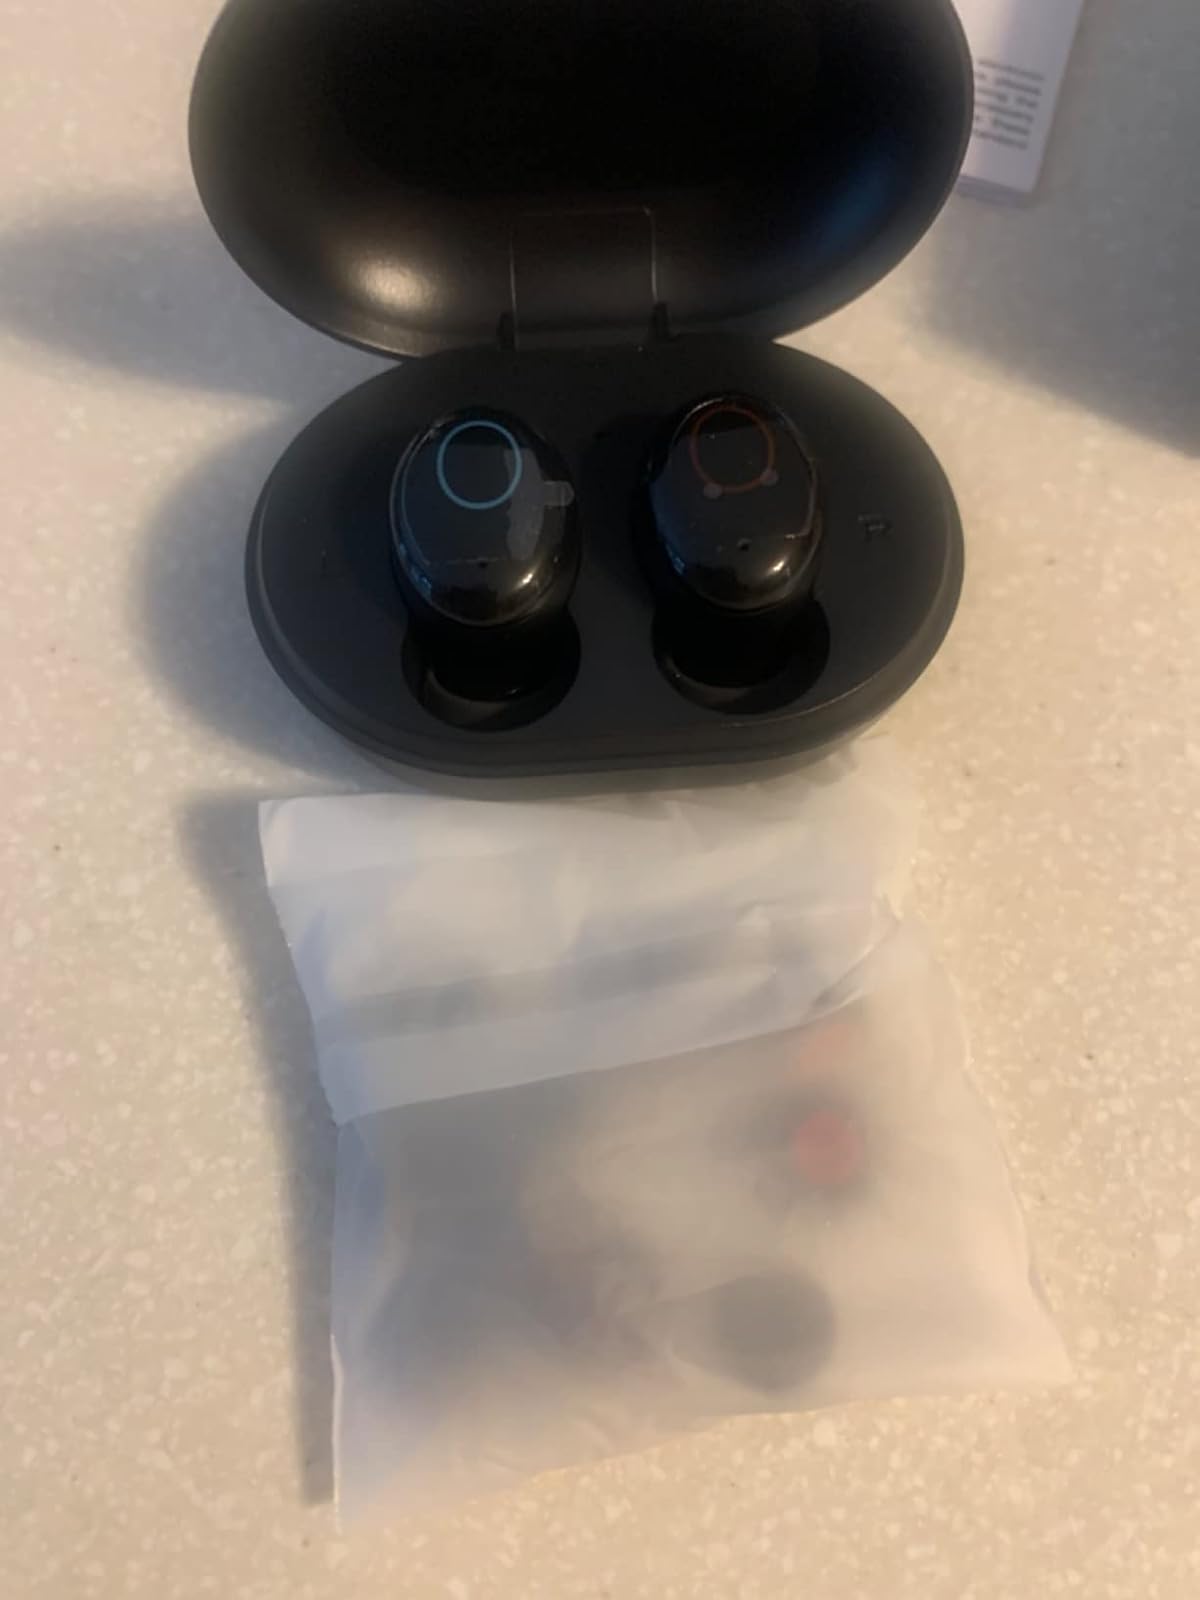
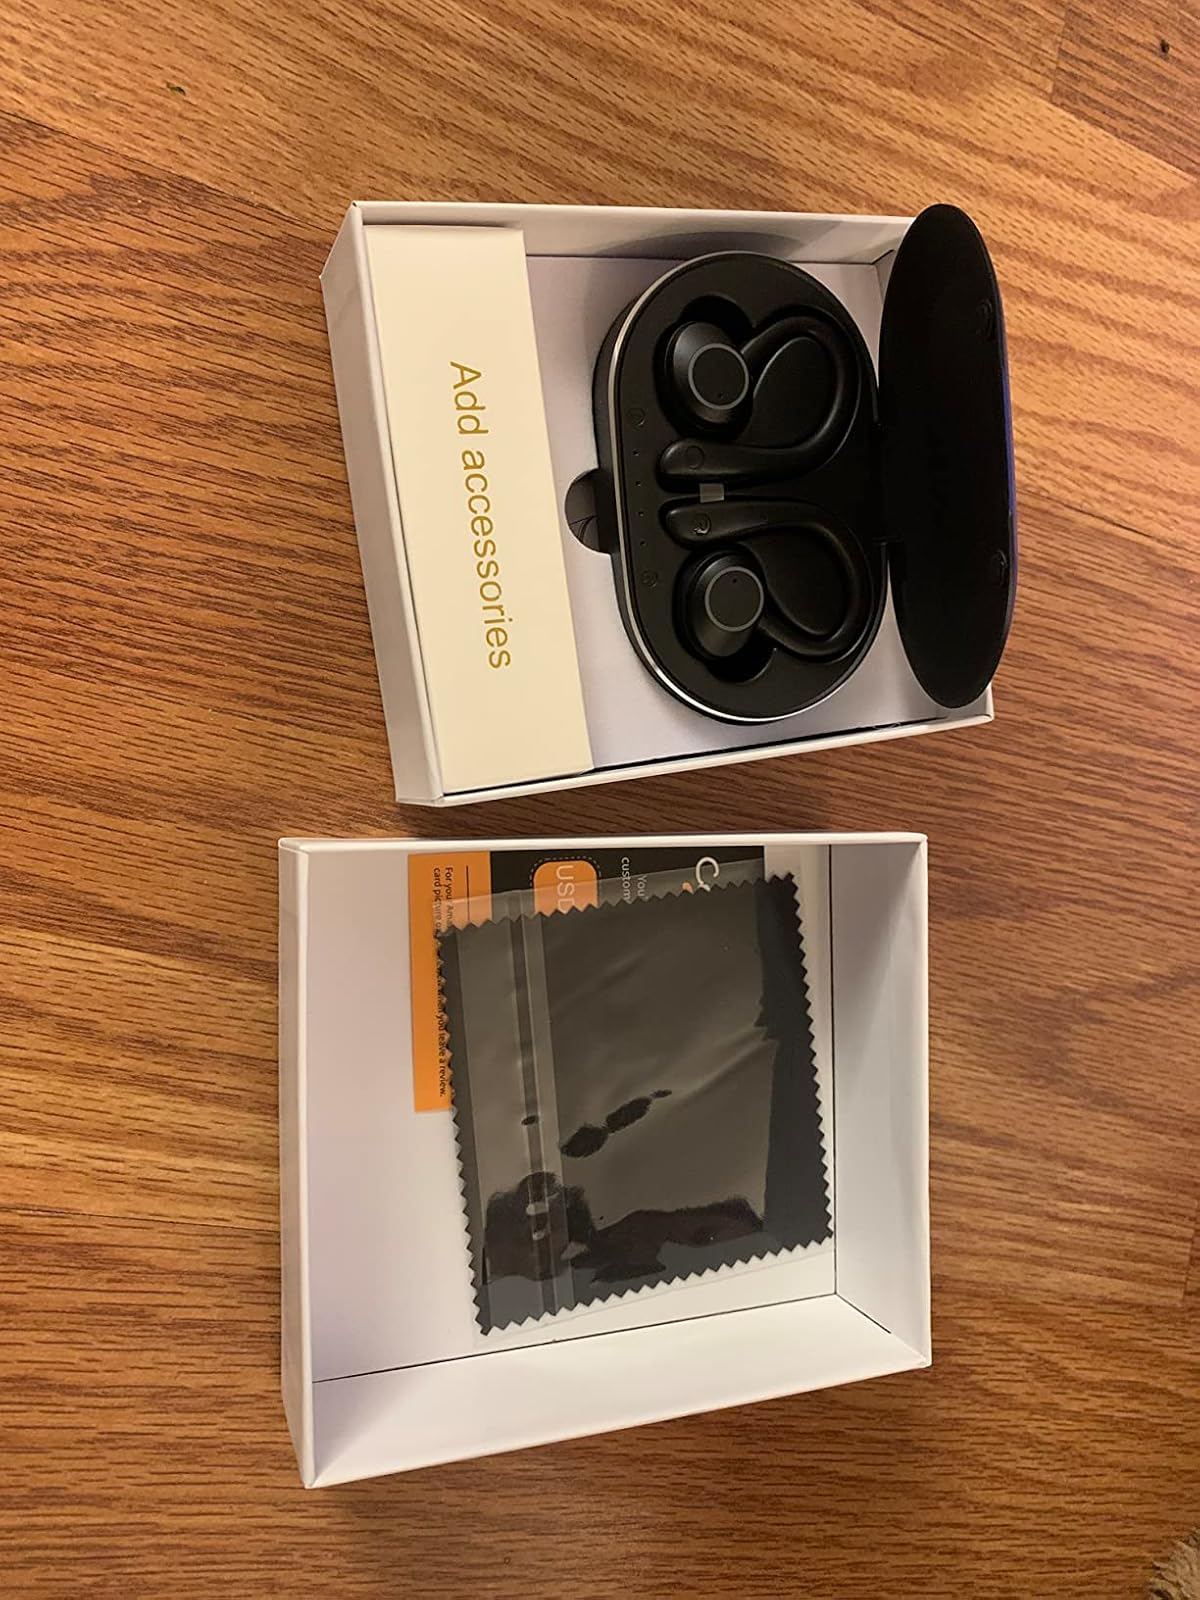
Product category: earbuds
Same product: no